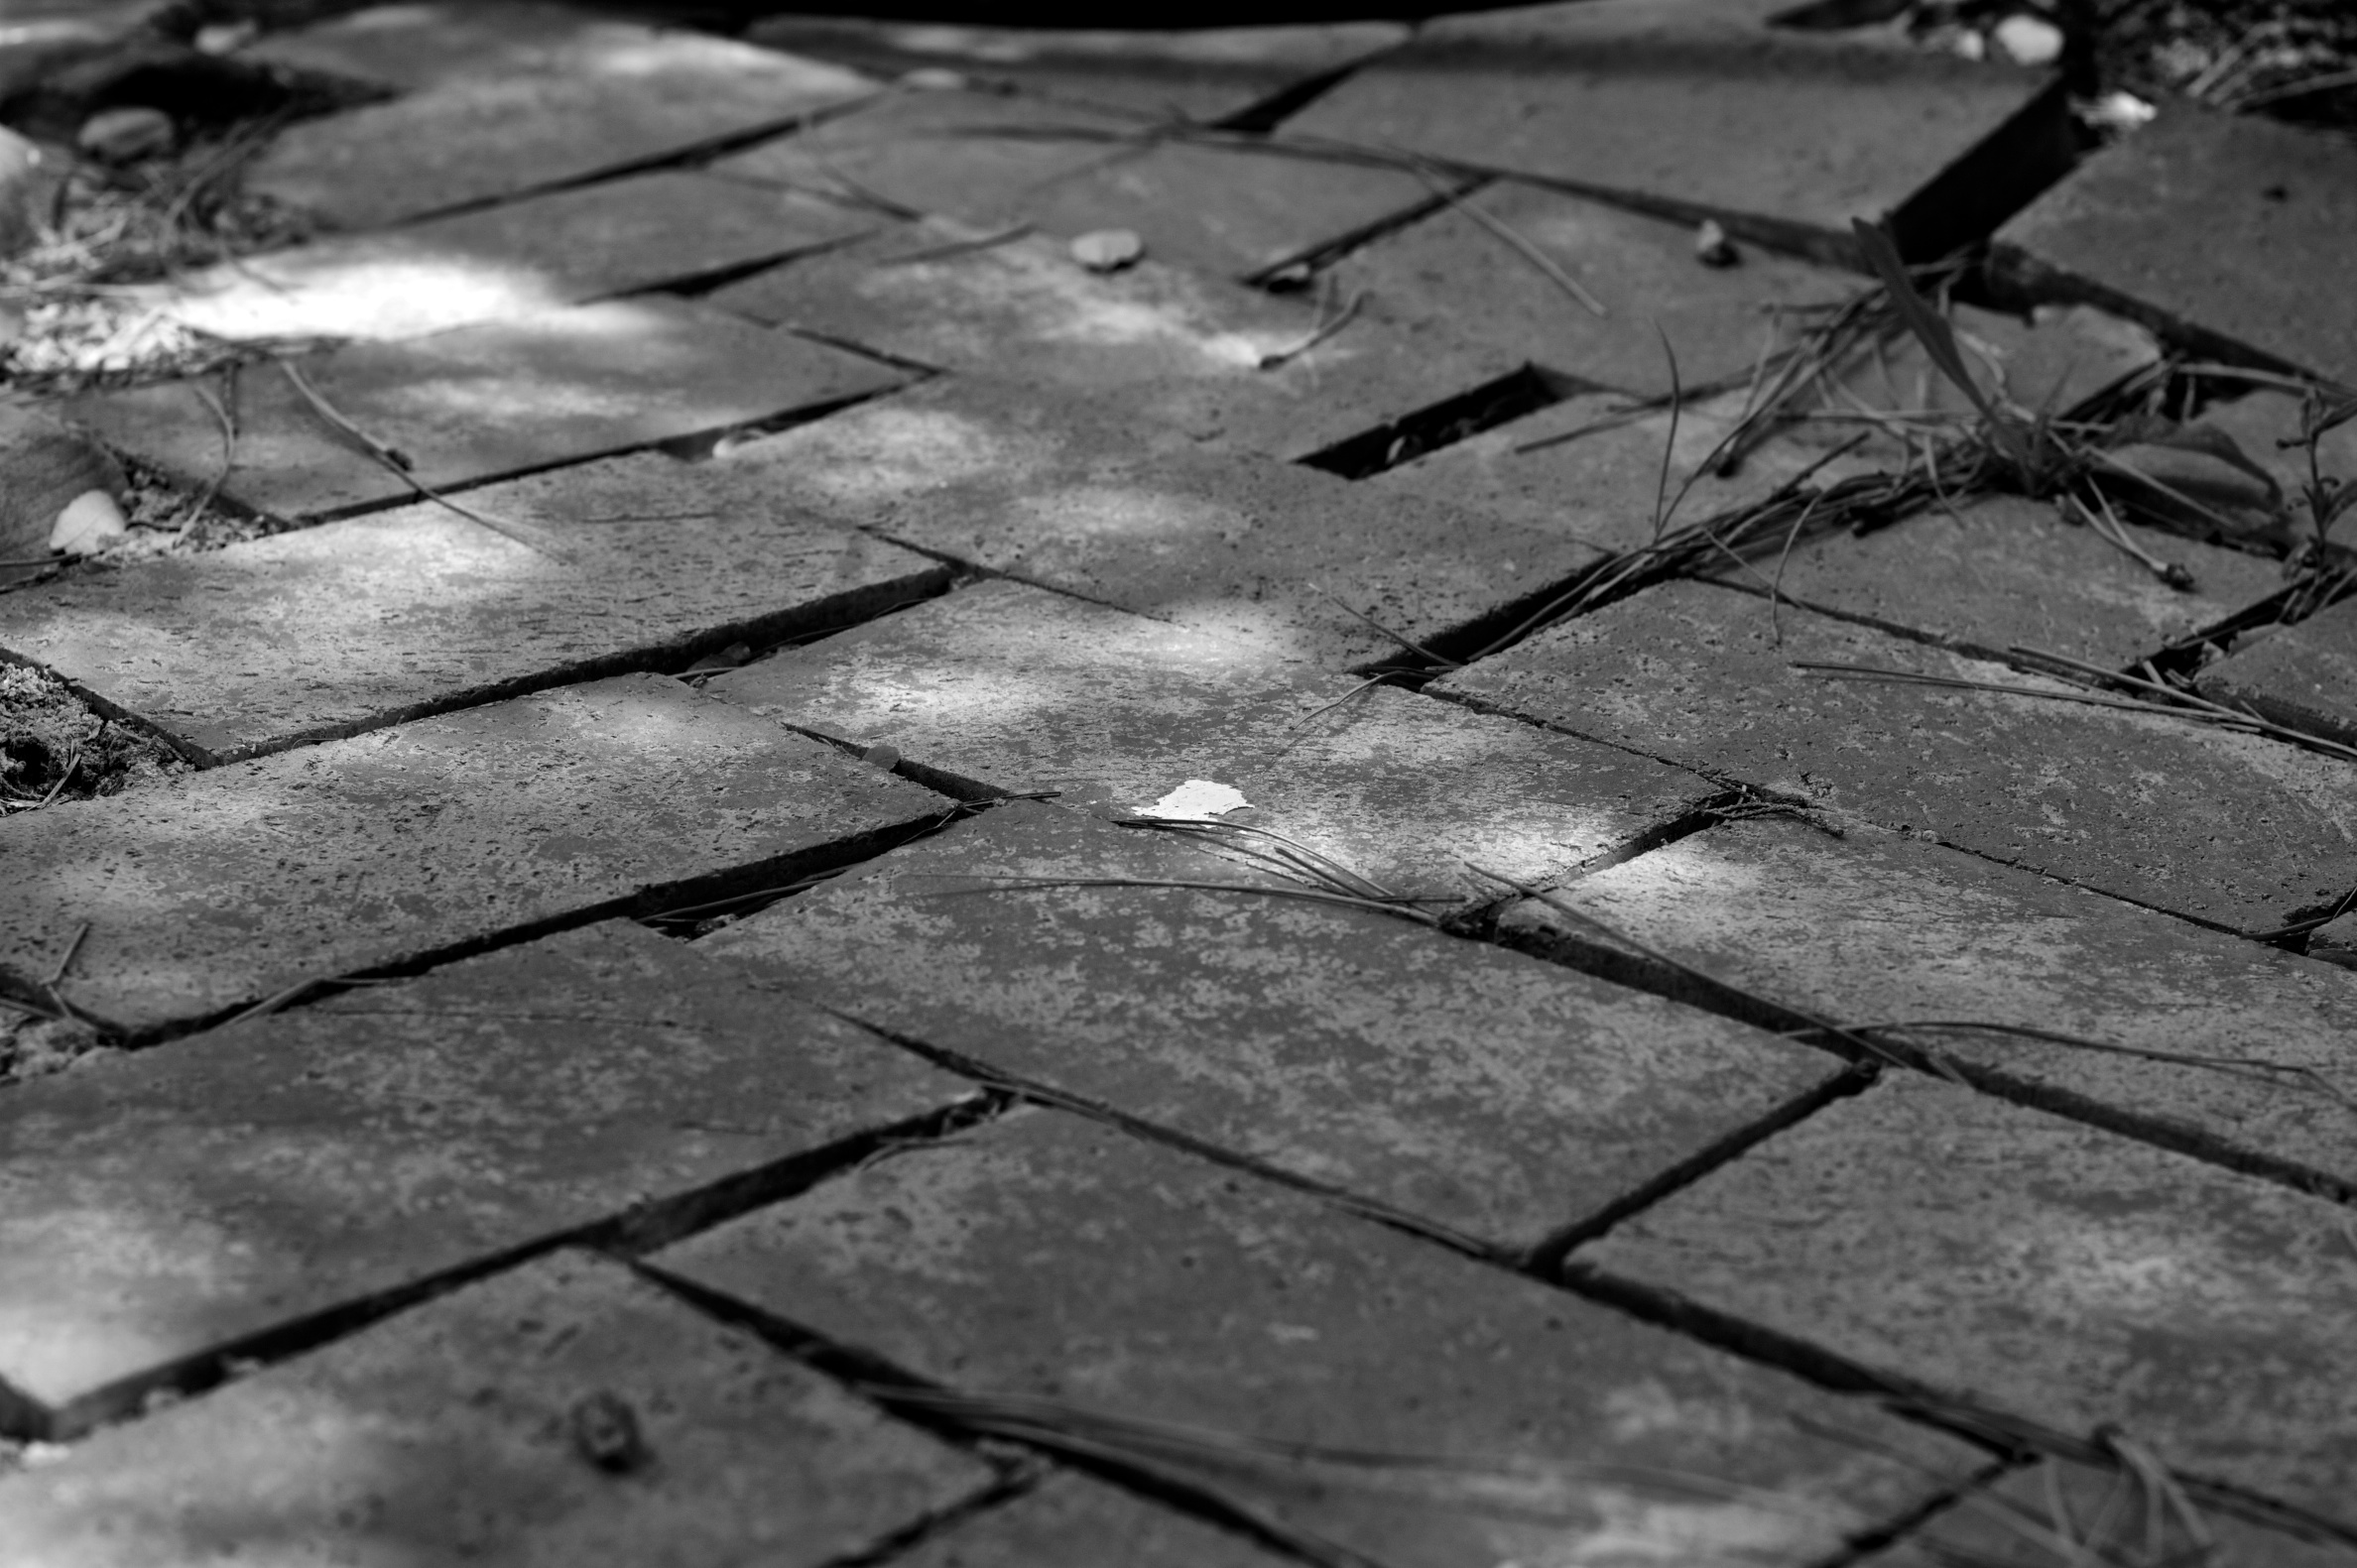
black and white, wood, floor, roof, cobblestone, asphalt, line, shadow, soil, black, monochrome, material, flooring, road surface, monochrome photography, outdoor structure